WBRS

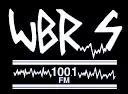
Previous logo

The station's origins lie in a campus radio club in the 1950s, originally called WLDB (for Louis Dembitz Brandeis's initials). The club never broadcast under this callsign, which had already been assigned to an AM station in Atlantic City. The club then changed its name to WBRS ("Brandeis Radio Service"), in 1964. At the time, they broadcast via carrier current, and could only be heard on the Brandeis campus. WBRS got an FM radio license in 1968 and began broadcasting at 91.7 MHz with an FCC Class D license.